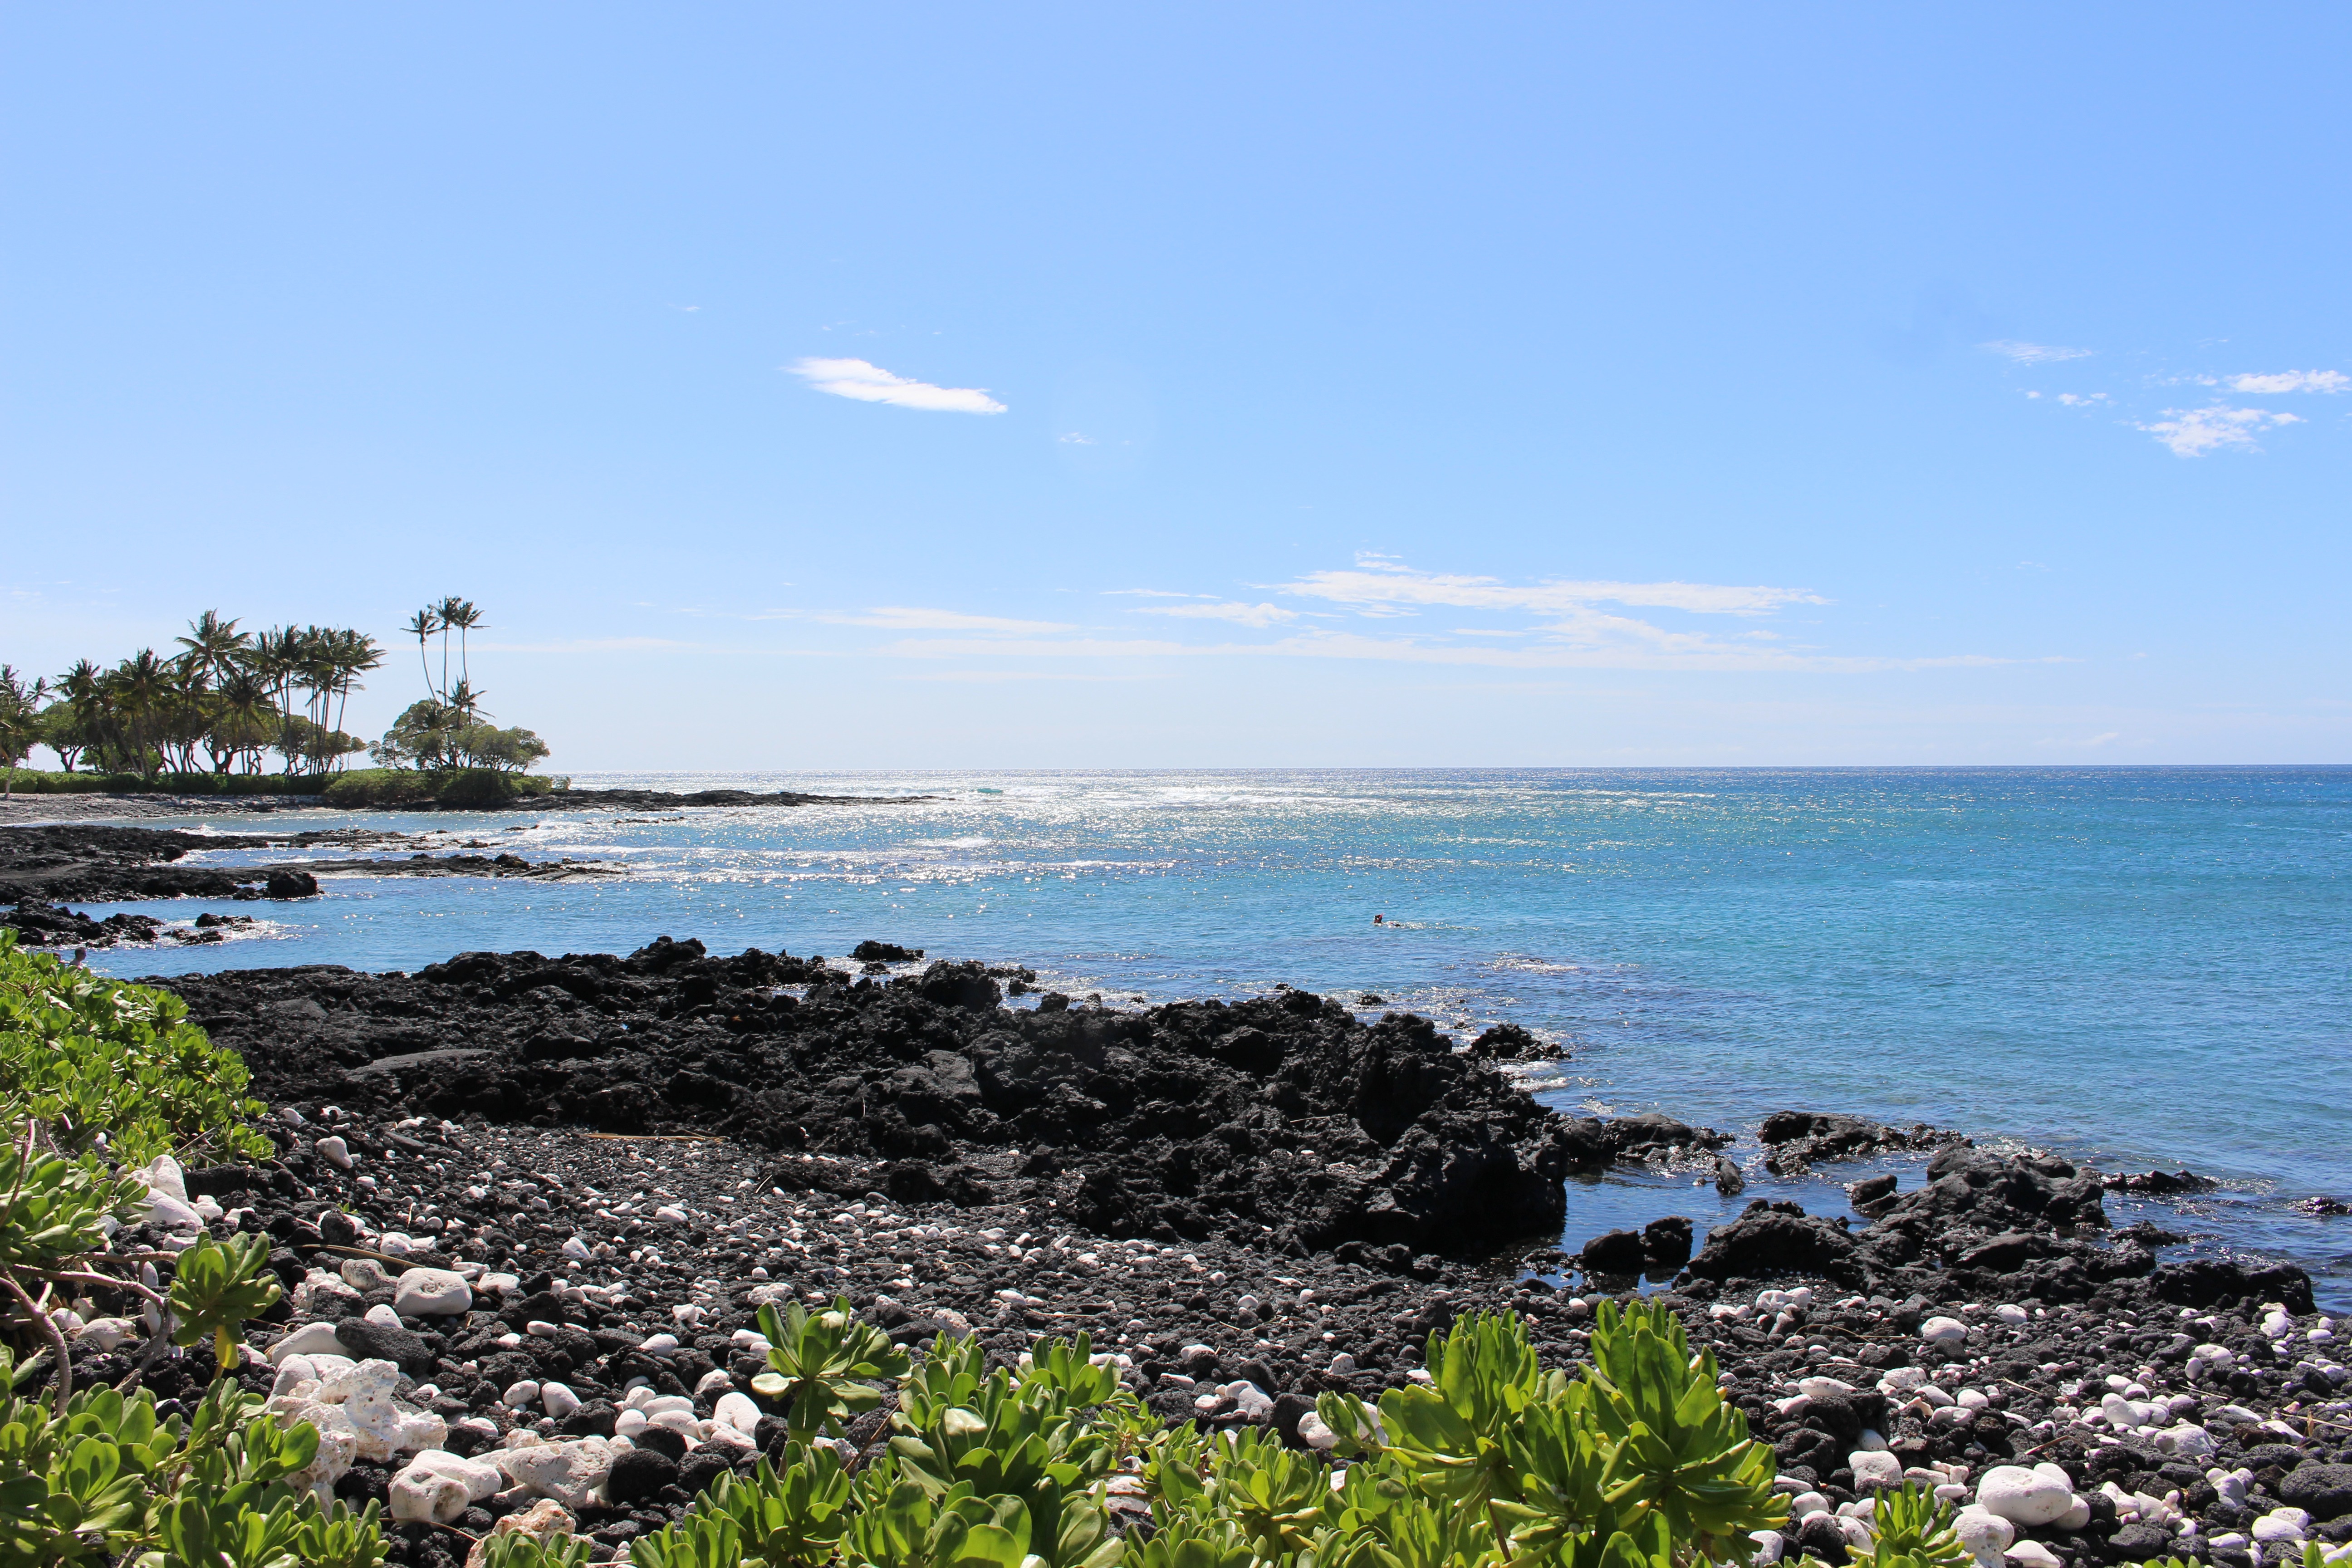
beach, sea, coast, rock, ocean, horizon, shore, vacation, cliff, cove, bay, hawaii, terrain, body of water, cape, islet, rocky beach